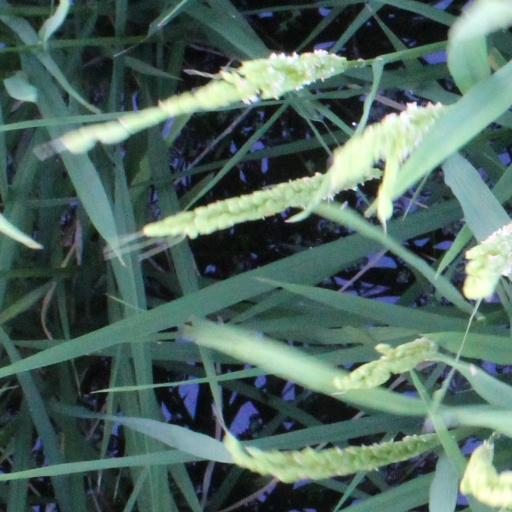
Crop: rice